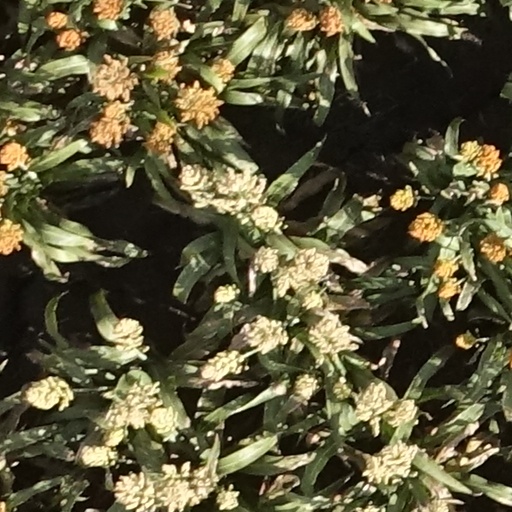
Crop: sorghum